AIBOU: The Movie II

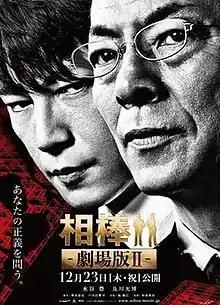
Film poster

is a 2010 Japanese suspense mystery film directed by . The film is the second instalment in the film series based on the television series "", being preceded by the 2008 film "" and followed by the 2013 film "". The film was released on December 23, 2010.